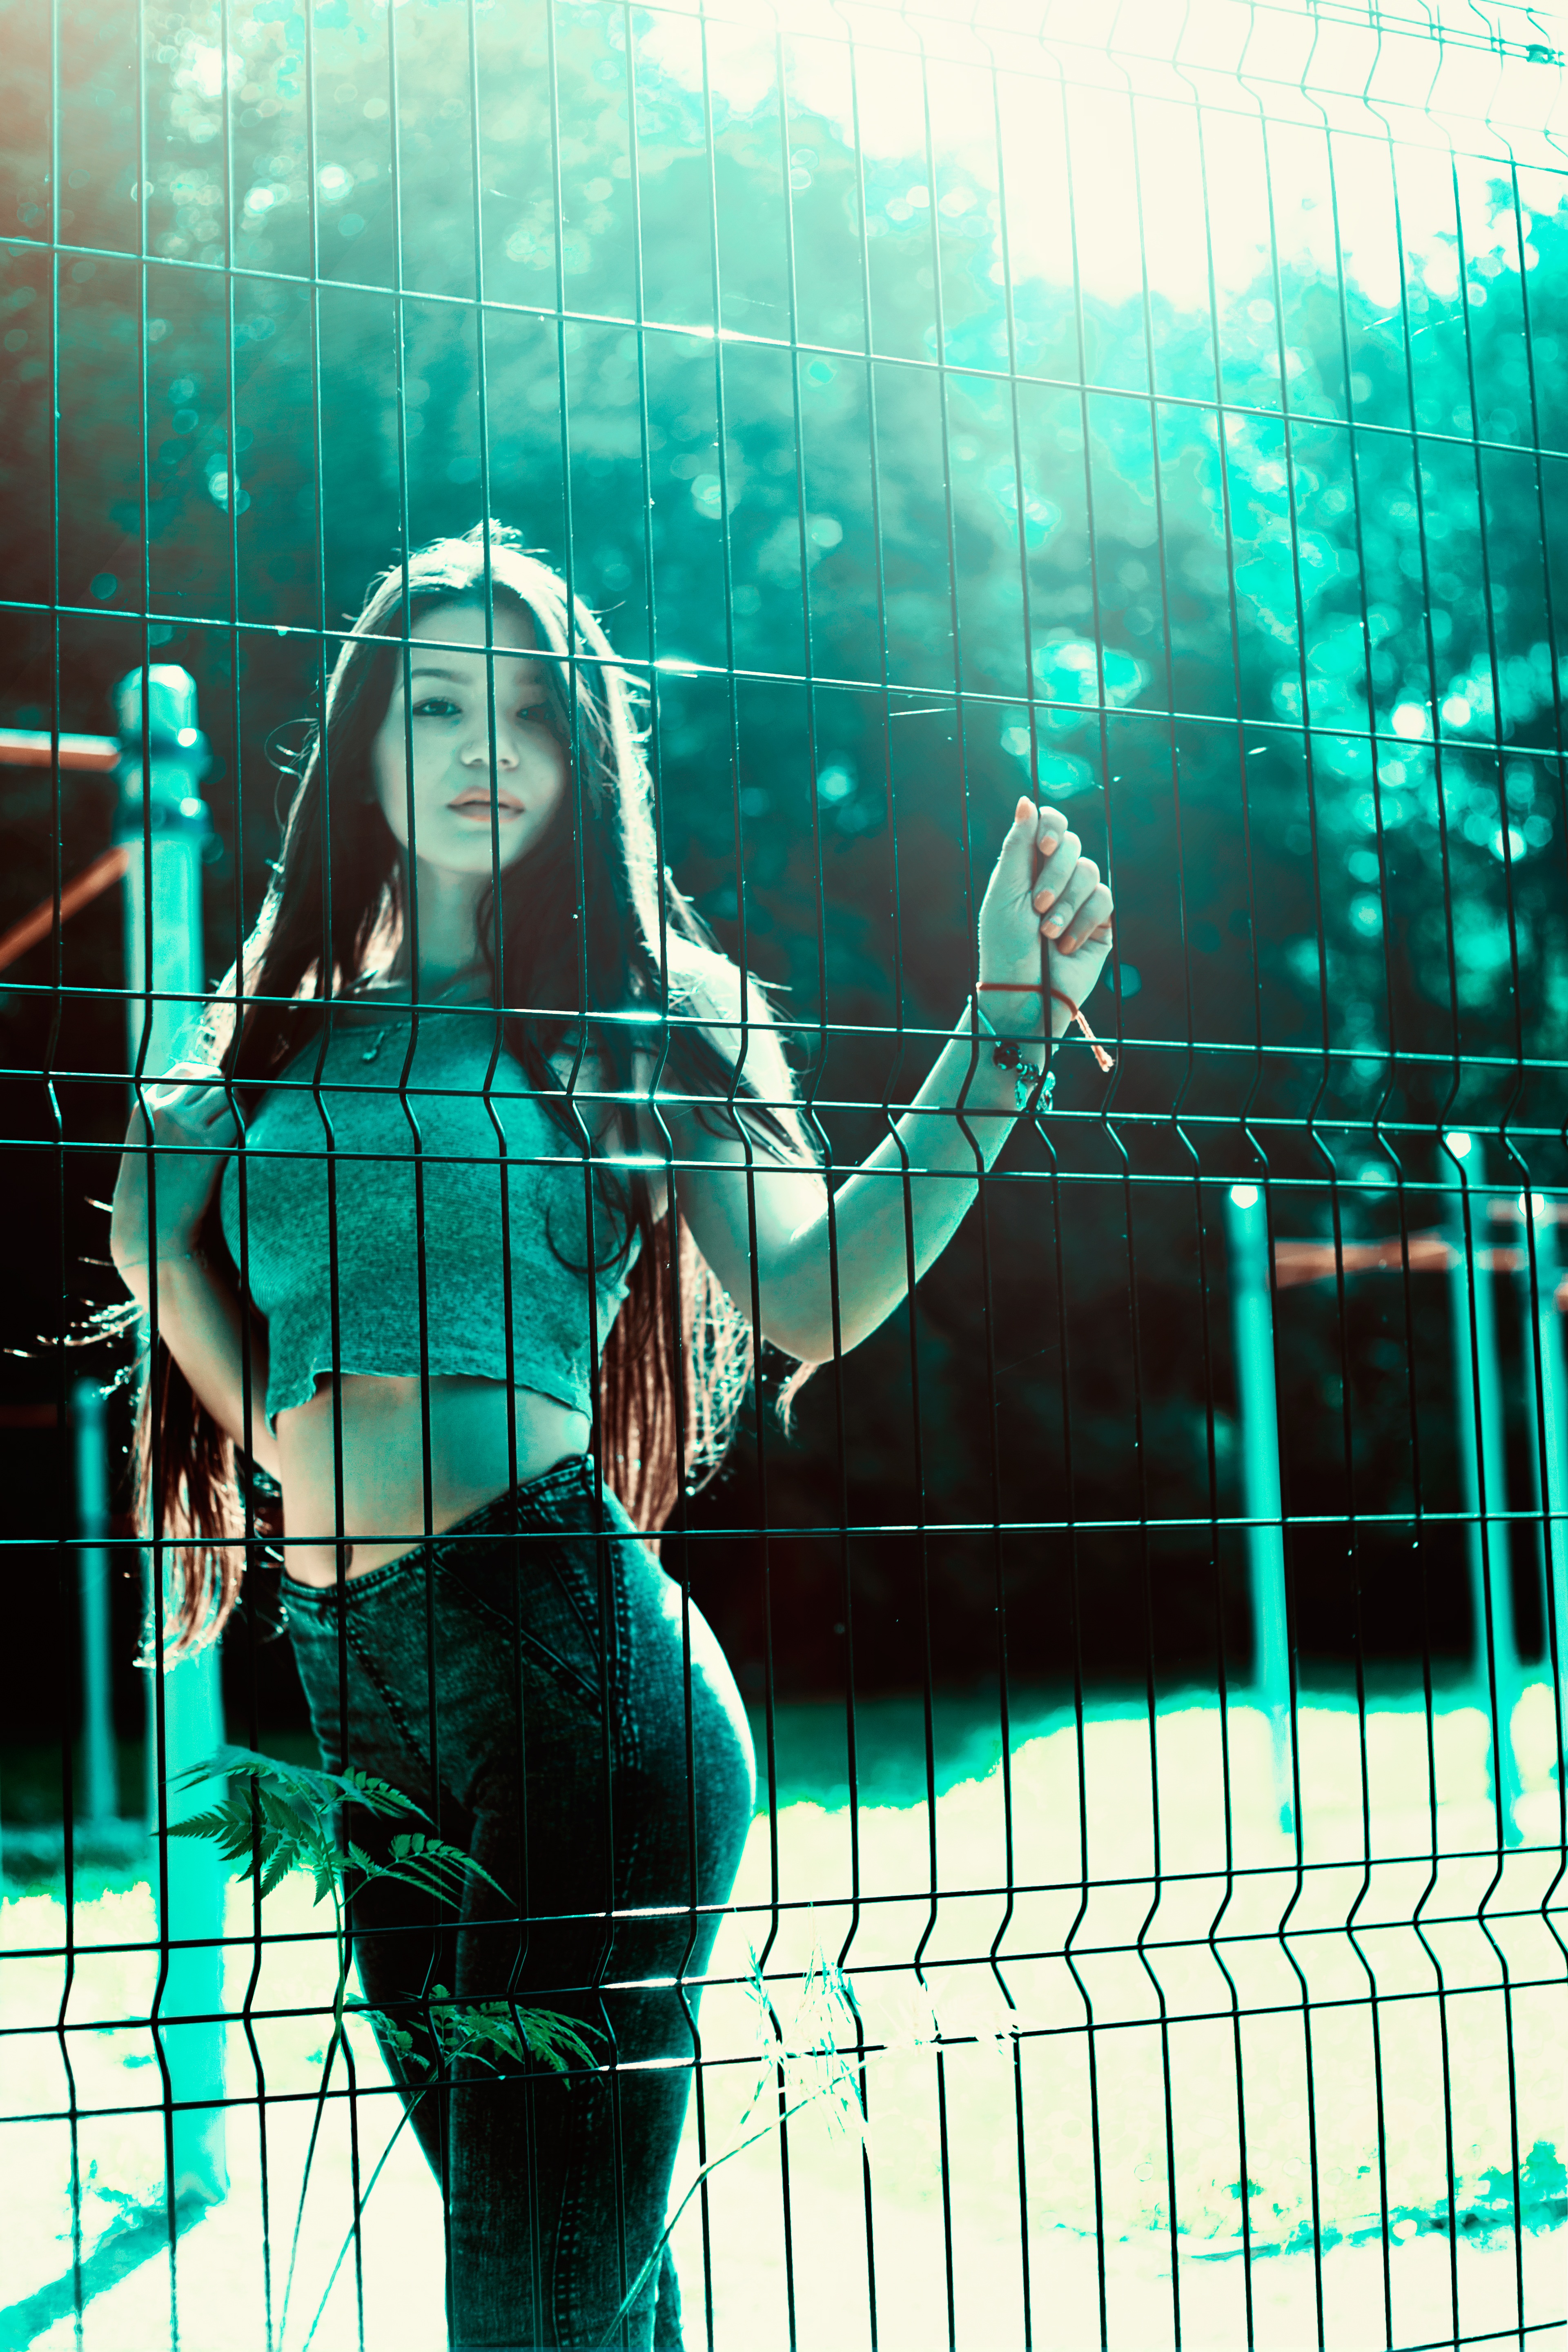
person, light, people, girl, woman, hair, view, female, shop, portrait, model, young, green, color, fashion, blue, clothing, shopping, shoulder, hairstyle, long hair, performance art, pants, eyes, stage, figure, hands, sports, photograph, snapshot, beauty, beautiful, sexy, style, moscow, image, buy, russia, posture, photoshoot, emotions, elegance, photo portrait, female hands, female figure, a slim body, topic, jeans with high waist, horizontal bar, sensory